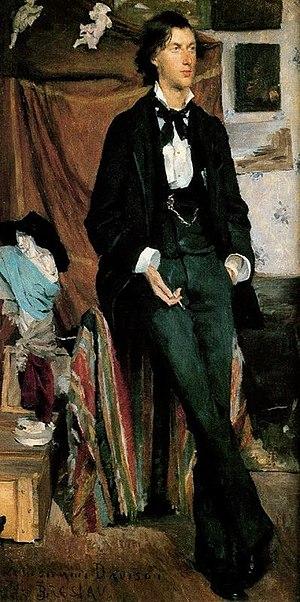
Le musée d’Orsay est un musée national inauguré en 1986, situé dans le 7ᵉ arrondissement de Paris le long de la rive gauche de la Seine. Il est installé dans l’ancienne gare d'Orsay, construite par Victor Laloux de 1898 à 1900 et réaménagée en musée sur décision du Président de la République Valéry Giscard d'Estaing. Ses collections présentent l’art occidental de 1848 à 1914, dans toute sa diversité : peinture, sculpture, arts décoratifs, art graphique, photographie, architecture, etc. Il est l’un des plus grands musées d’Europe pour cette période.
Le Portrait de Henry Davison est un tableau de Louise Catherine Breslau réalisé en 1880. Il est conservé et exposé au musée d'Orsay à Paris.
Louise Catherine Breslau, nom francisé de Maria Luise Katharina Breslau, née à Munich le 6 décembre 1856, et morte le 12 mai 1927 dans le 16ᵉ arrondissement de Paris, est une peintre allemande naturalisée suisse.